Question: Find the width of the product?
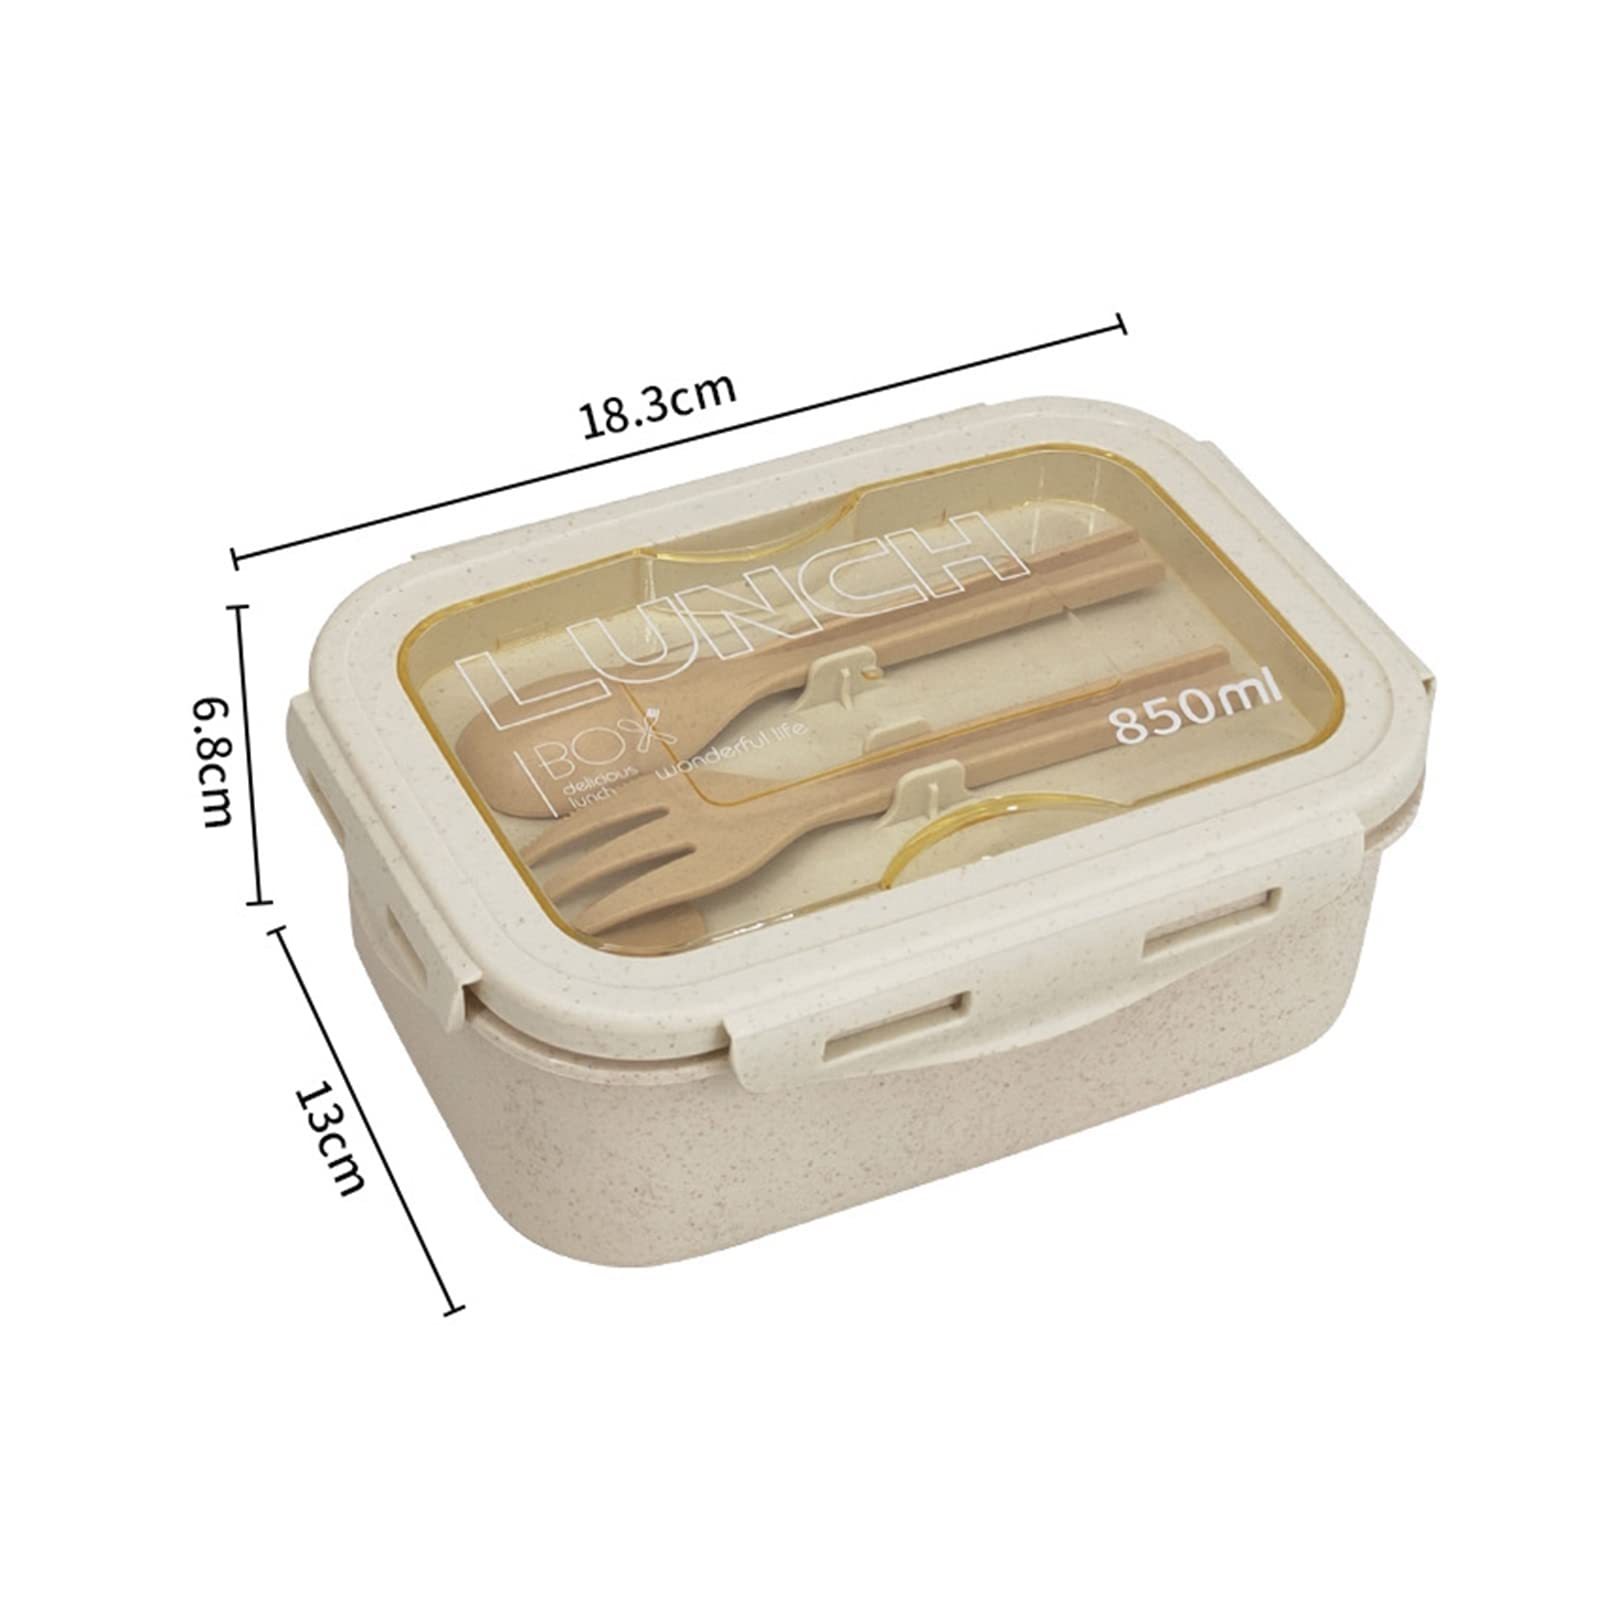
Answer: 13.0 centimetre